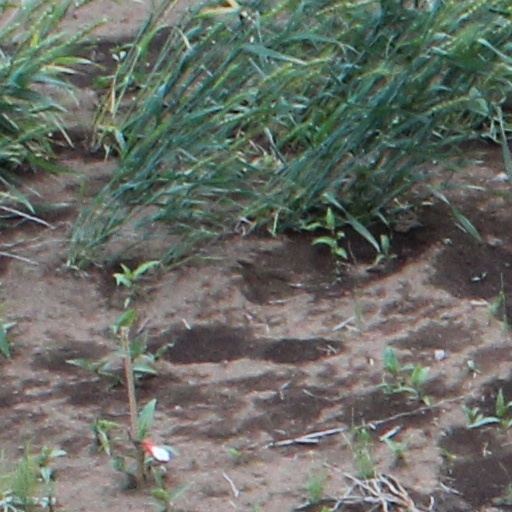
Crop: wheat